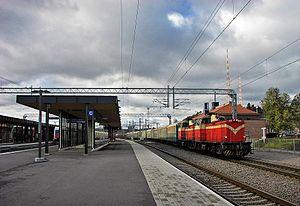
La Voie ferrée Riihimäki-Lahti finnois : Riihimäki-Lahti-rata est une voie ferrée du réseaux de chemin de fer finlandais qui va de Riihimäki à Lahti.
La Voie ferrée Lahti–Kouvola est une voie ferrée du réseaux de chemin de fer finlandais qui va de Lahti à Kouvola.